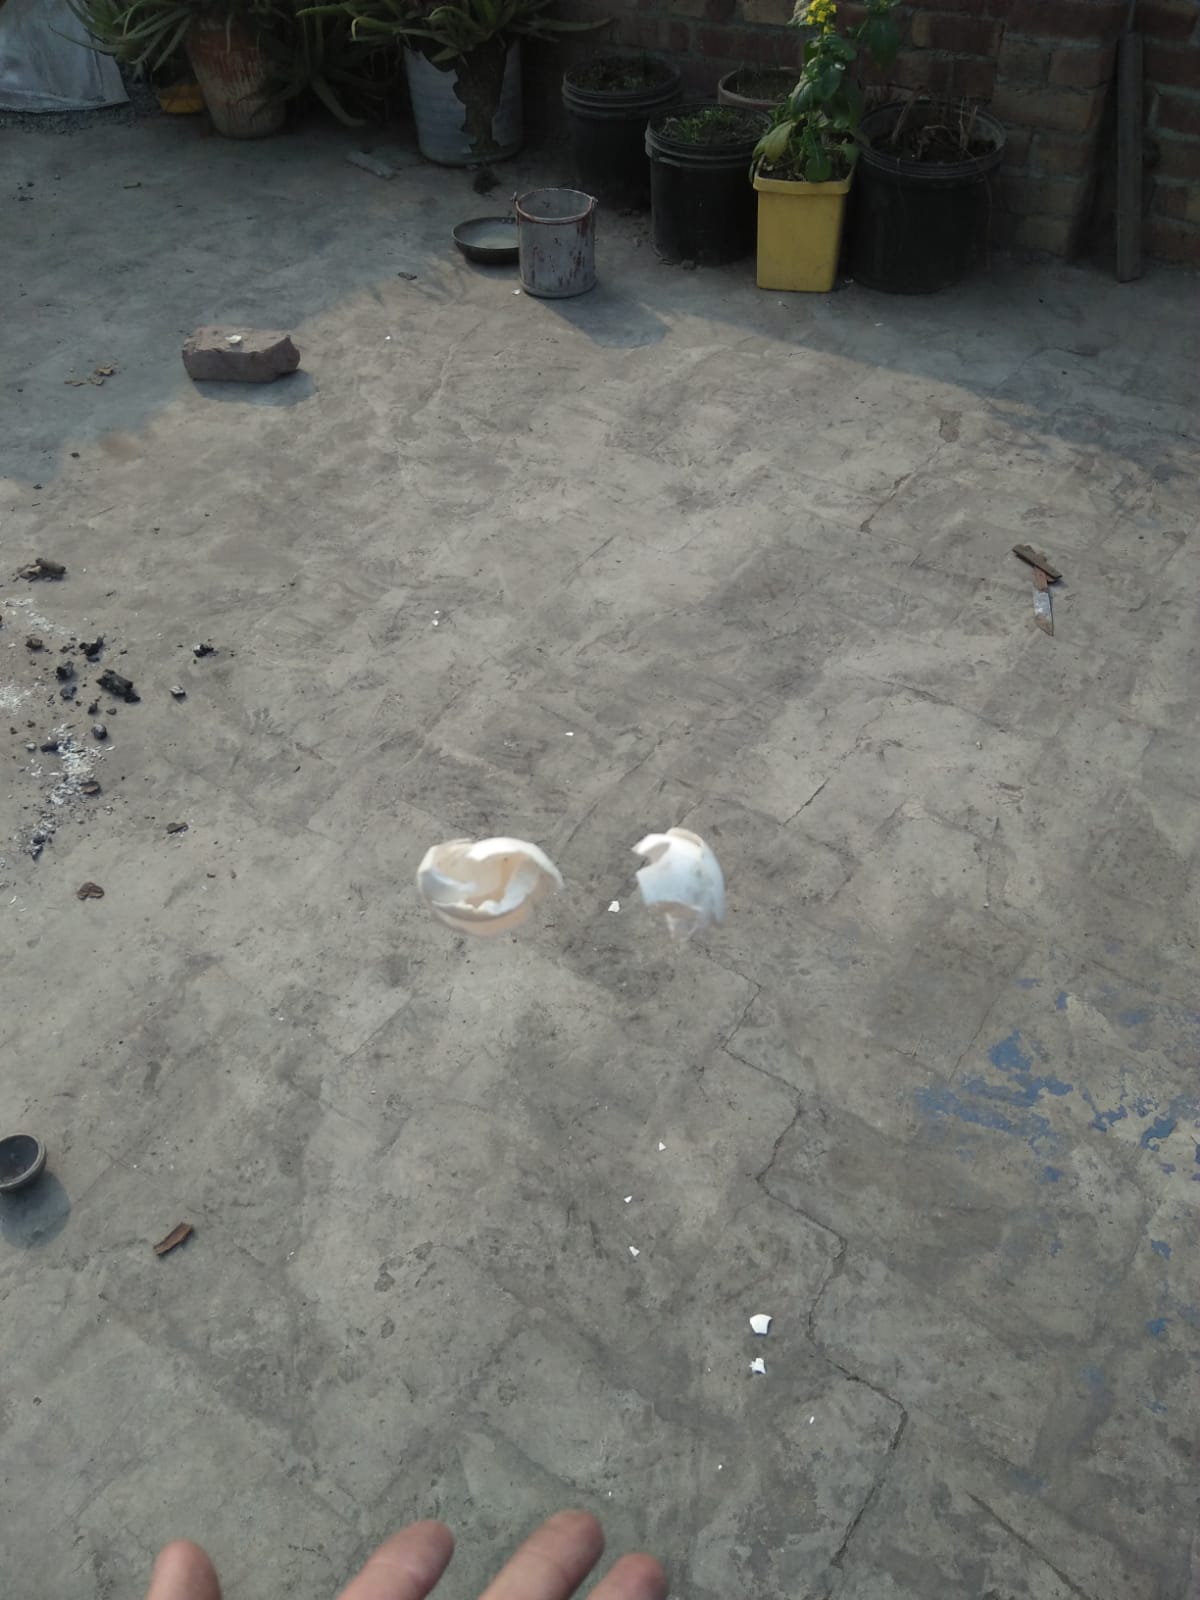
Label: eggshells